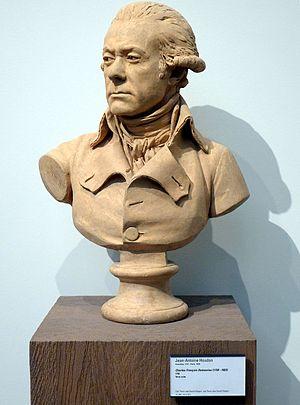
Buste en terre cuite de Charles-François Dumouriez par Jean-Antoine Houdon, 1792. Musée des Beaux-Arts d’Angers, France.
Charles François du Perrier du Mouriez, dit Dumouriez, est un général français, vainqueur avec Kellermann de la bataille de Valmy, qui devient par la suite opposant à la Première République française et la trahit au profit de l'Autriche.